Victorian Railways

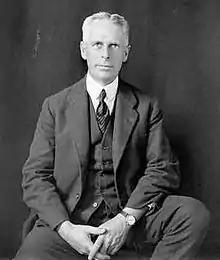
Norman Charles Harris

When first formed in 1857, the management of the Railways Department was initially vested in the President of the Board of Land and Works, this situation remaining until 1884. With the passing of the Victorian Railways Commissioners Act 1883, a board of four commissioners was put in charge, responsible to the Minister of Railways (the Minister of Transport from 1935 onwards).